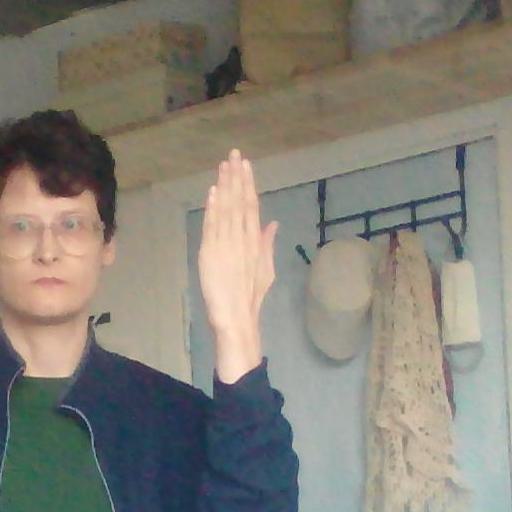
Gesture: stop_inverted